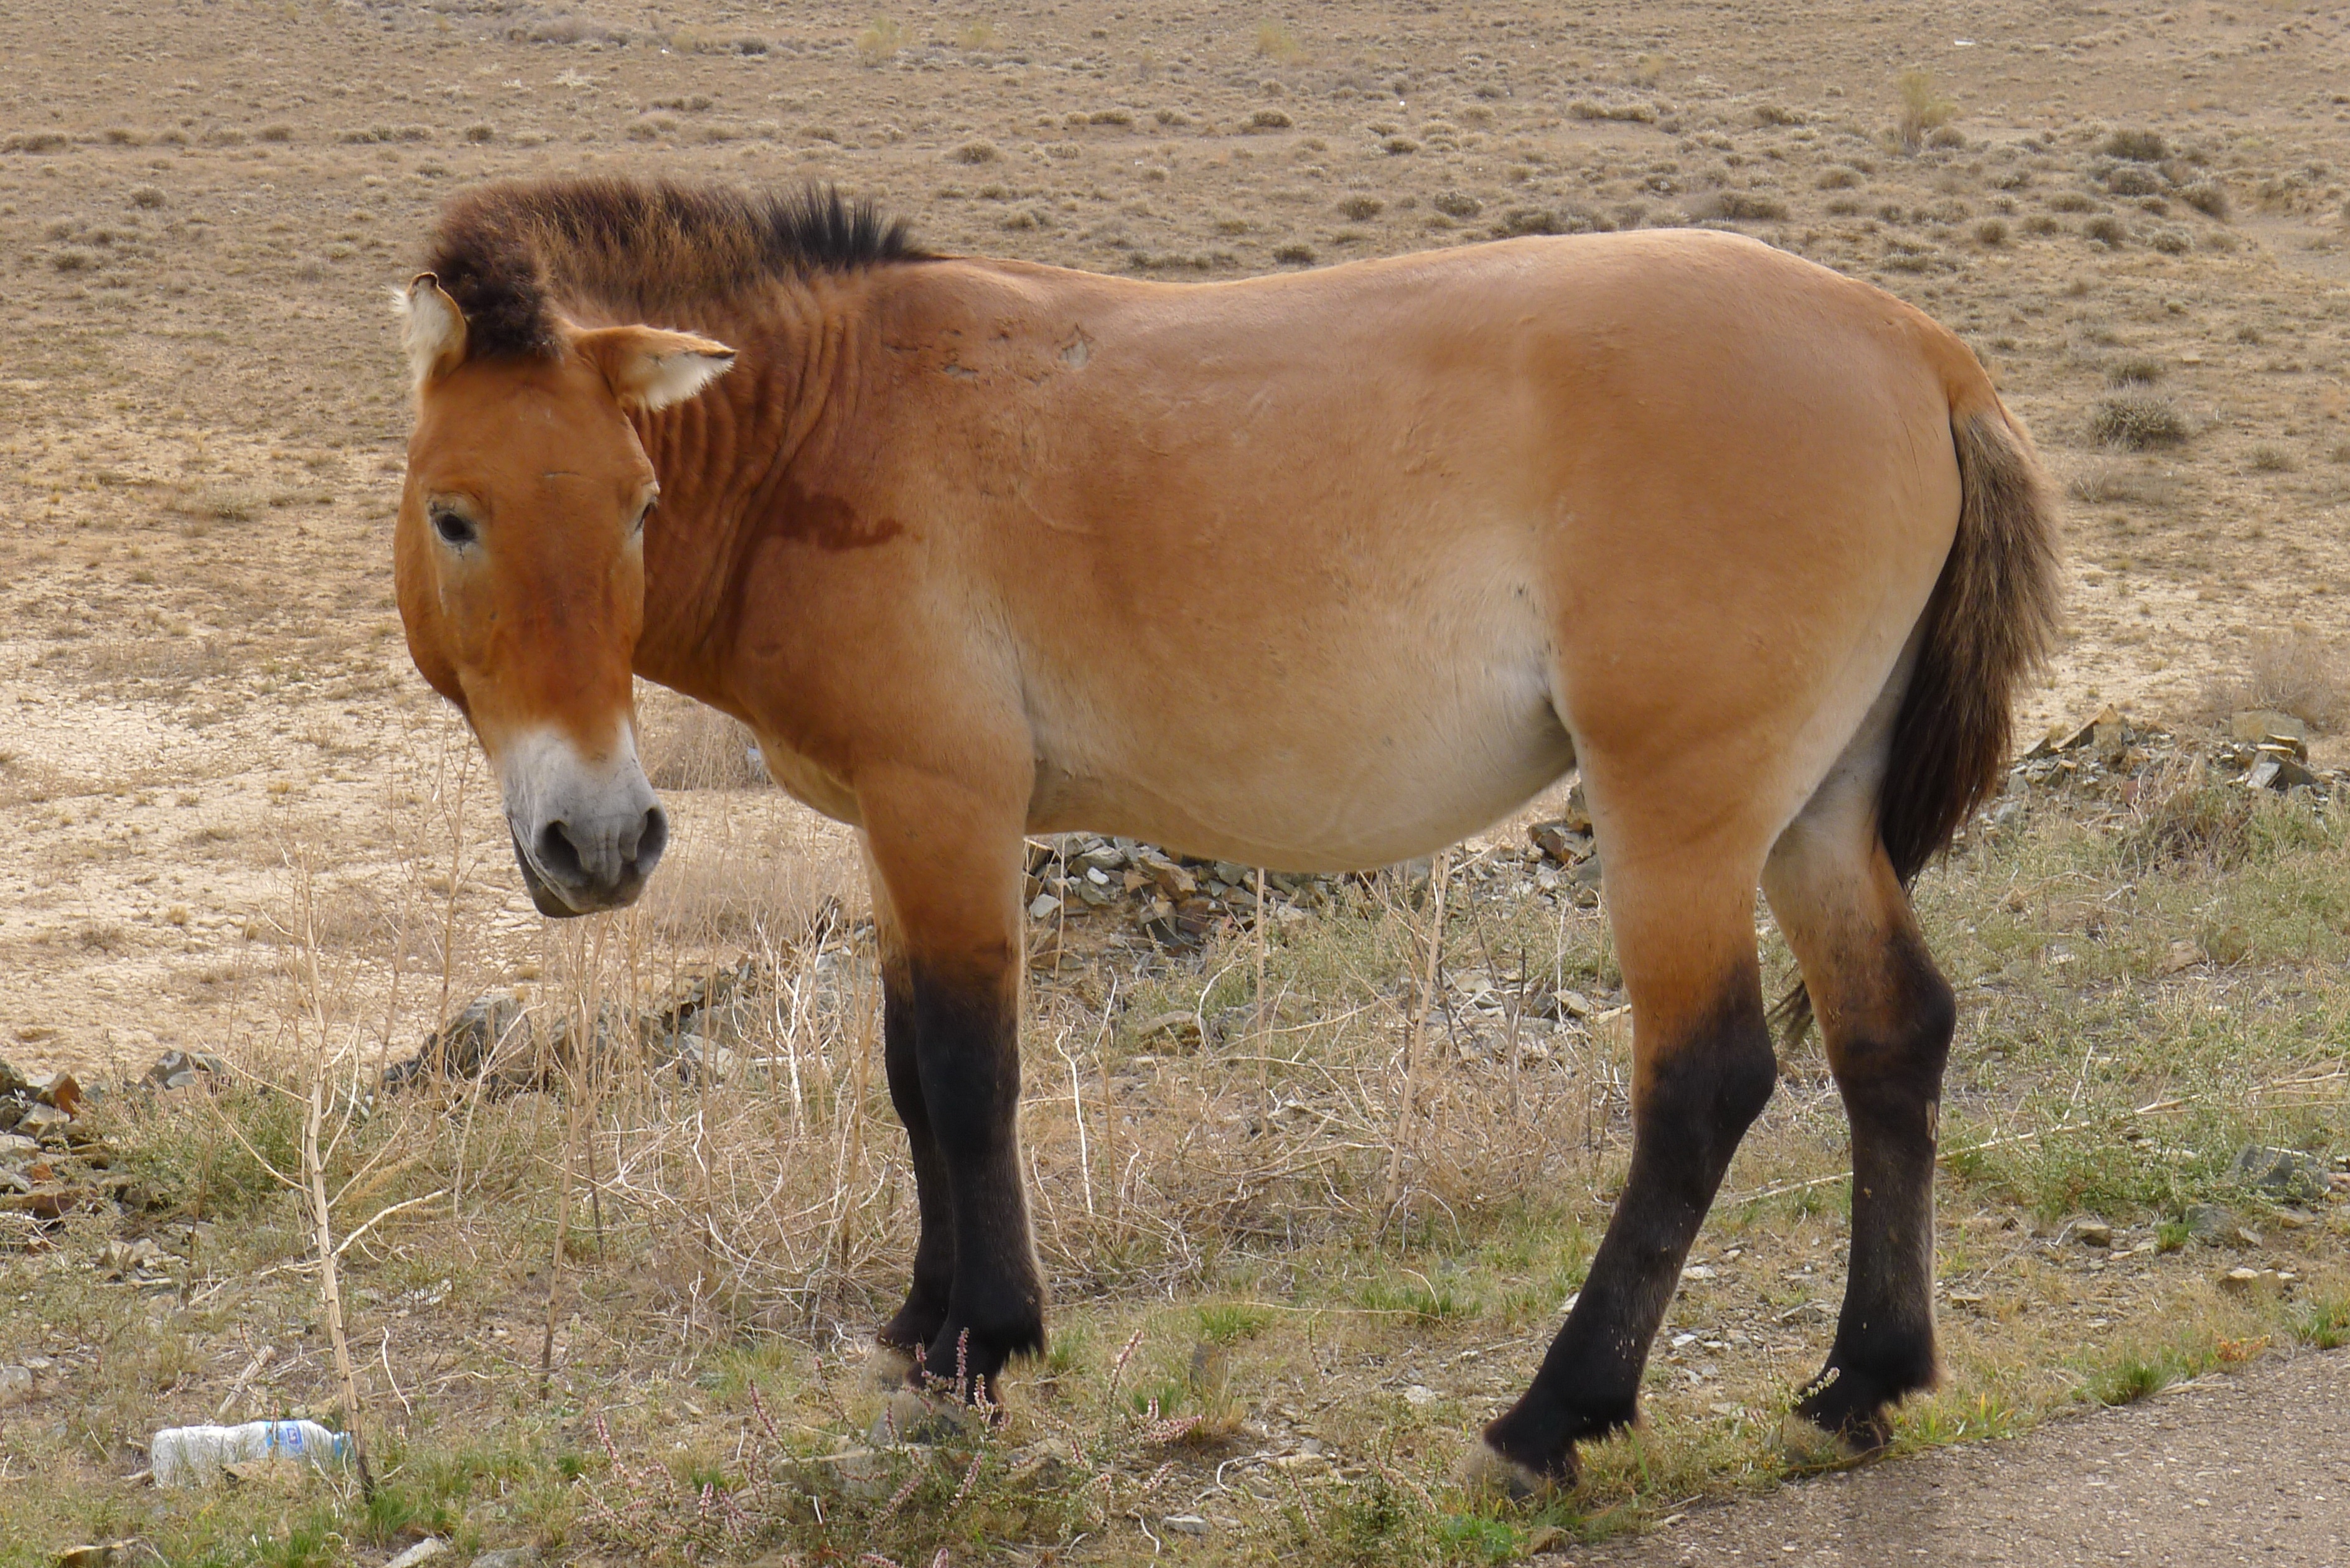
animal, wildlife, herd, pasture, grazing, horse, mammal, stallion, mane, fauna, vertebrate, mare, foal, rare, colt, broncos, in xinjiang, central asia, pack animal, horse like mammal, mustang horse, e przewalskii, junggar horse